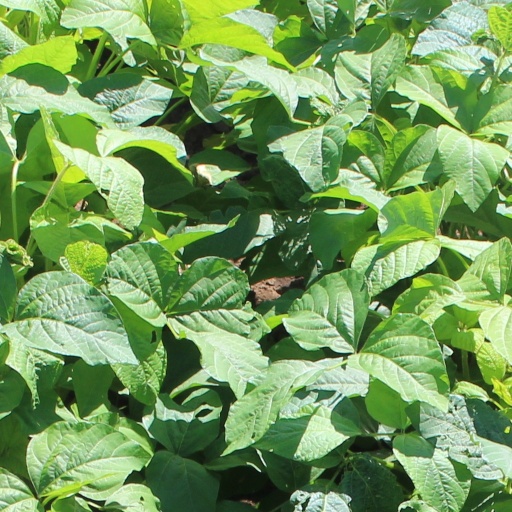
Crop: soybean